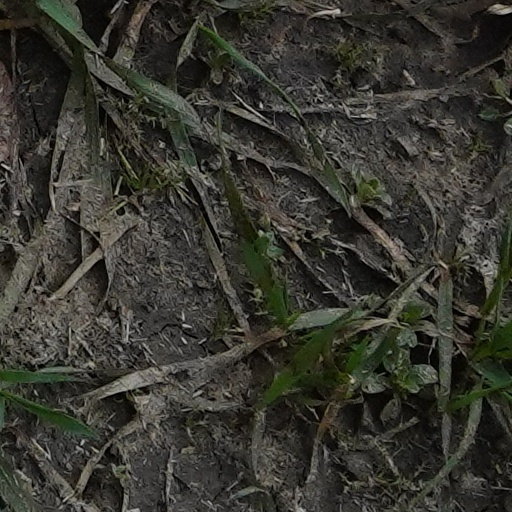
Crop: wheat